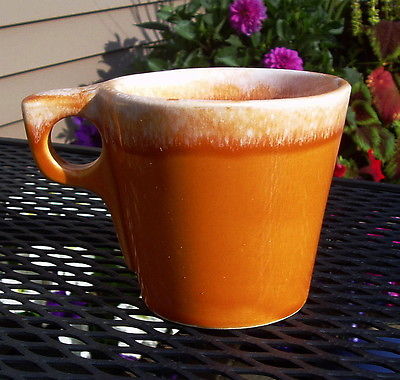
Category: mug